Crumlin railway station (Wales)

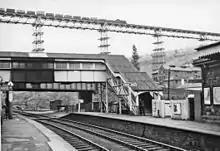
Crumlin (Low Level) station in 1957

The Crumlin railway stations historically served the town of Crumlin, South Wales. Both stations are now closed and no longer exist.